Church architecture in England

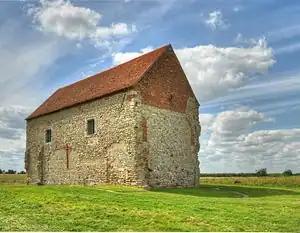
St Peter-on-the-Wall (660-662) in Bradwell-on-Sea, Essex, one of the oldest surviving churches in England

Church architecture of England refers to the architecture of buildings of Christian churches in England. It has evolved over the two thousand years of the Christian religion, partly by innovation and partly by imitating other architectural styles as well as responding to changing beliefs, practices and local traditions. Christian architecture encompasses a wide range of both secular and religious styles from the foundation of Christianity to the present day, influencing the design and construction of buildings and structures in Christian culture. From the birth of Christianity to the present, the most significant period of transformation for Christian architecture and design was the Gothic cathedral.